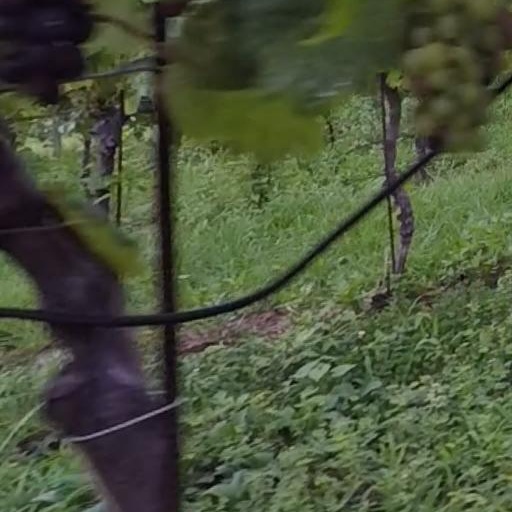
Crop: grape